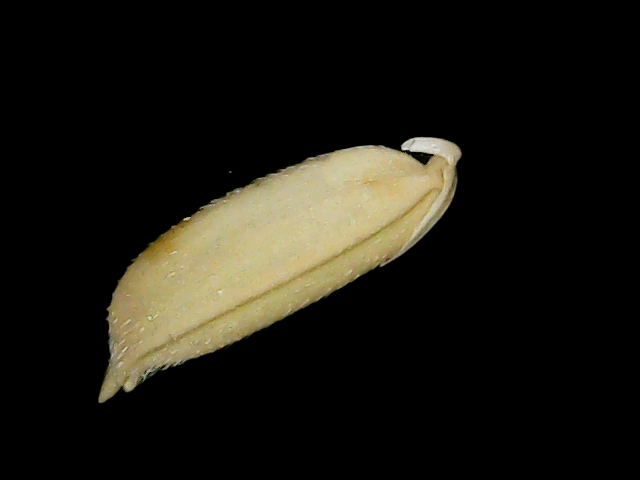
Rice variety: Br23